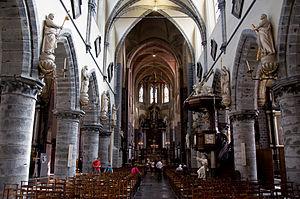
Le gothique scaldien ou gothique tournaisien est un style architectural gothique primitif ou romano-gothique de transition, de la fin du XIIᵉ et du XIIIᵉ siècles, typique de l'ancien comté de Flandre.